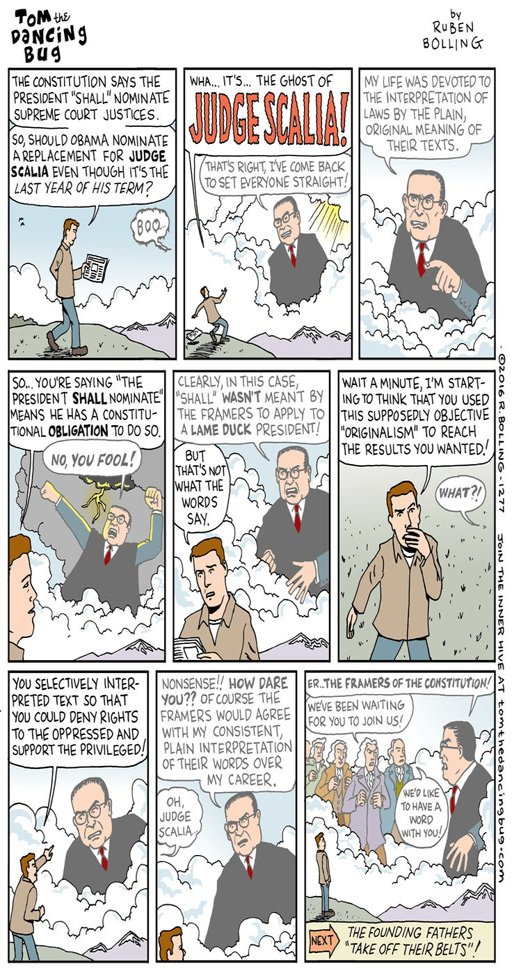
cartoon : the return of judge !